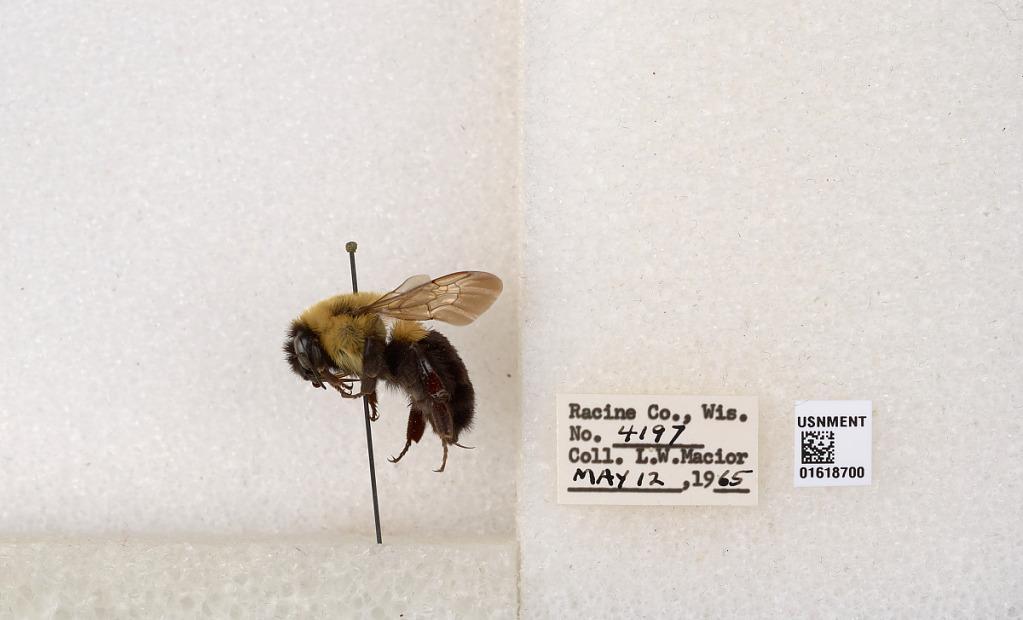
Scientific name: Bombus impatiens Cresson
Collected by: L. Macior
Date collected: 1965-5-12
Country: United States
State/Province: Wisconsin
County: Racine
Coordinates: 42.7299, -87.8123